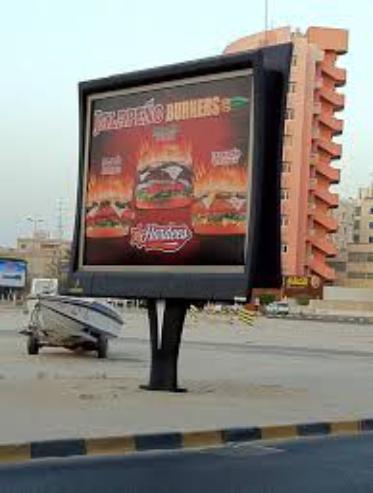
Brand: Hardee's
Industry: Food